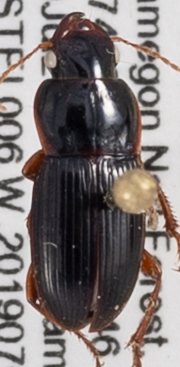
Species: Harpalus somnulentus
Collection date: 2019-07-09
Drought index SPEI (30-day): -0.32
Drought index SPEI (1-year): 1.69
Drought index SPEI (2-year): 0.9